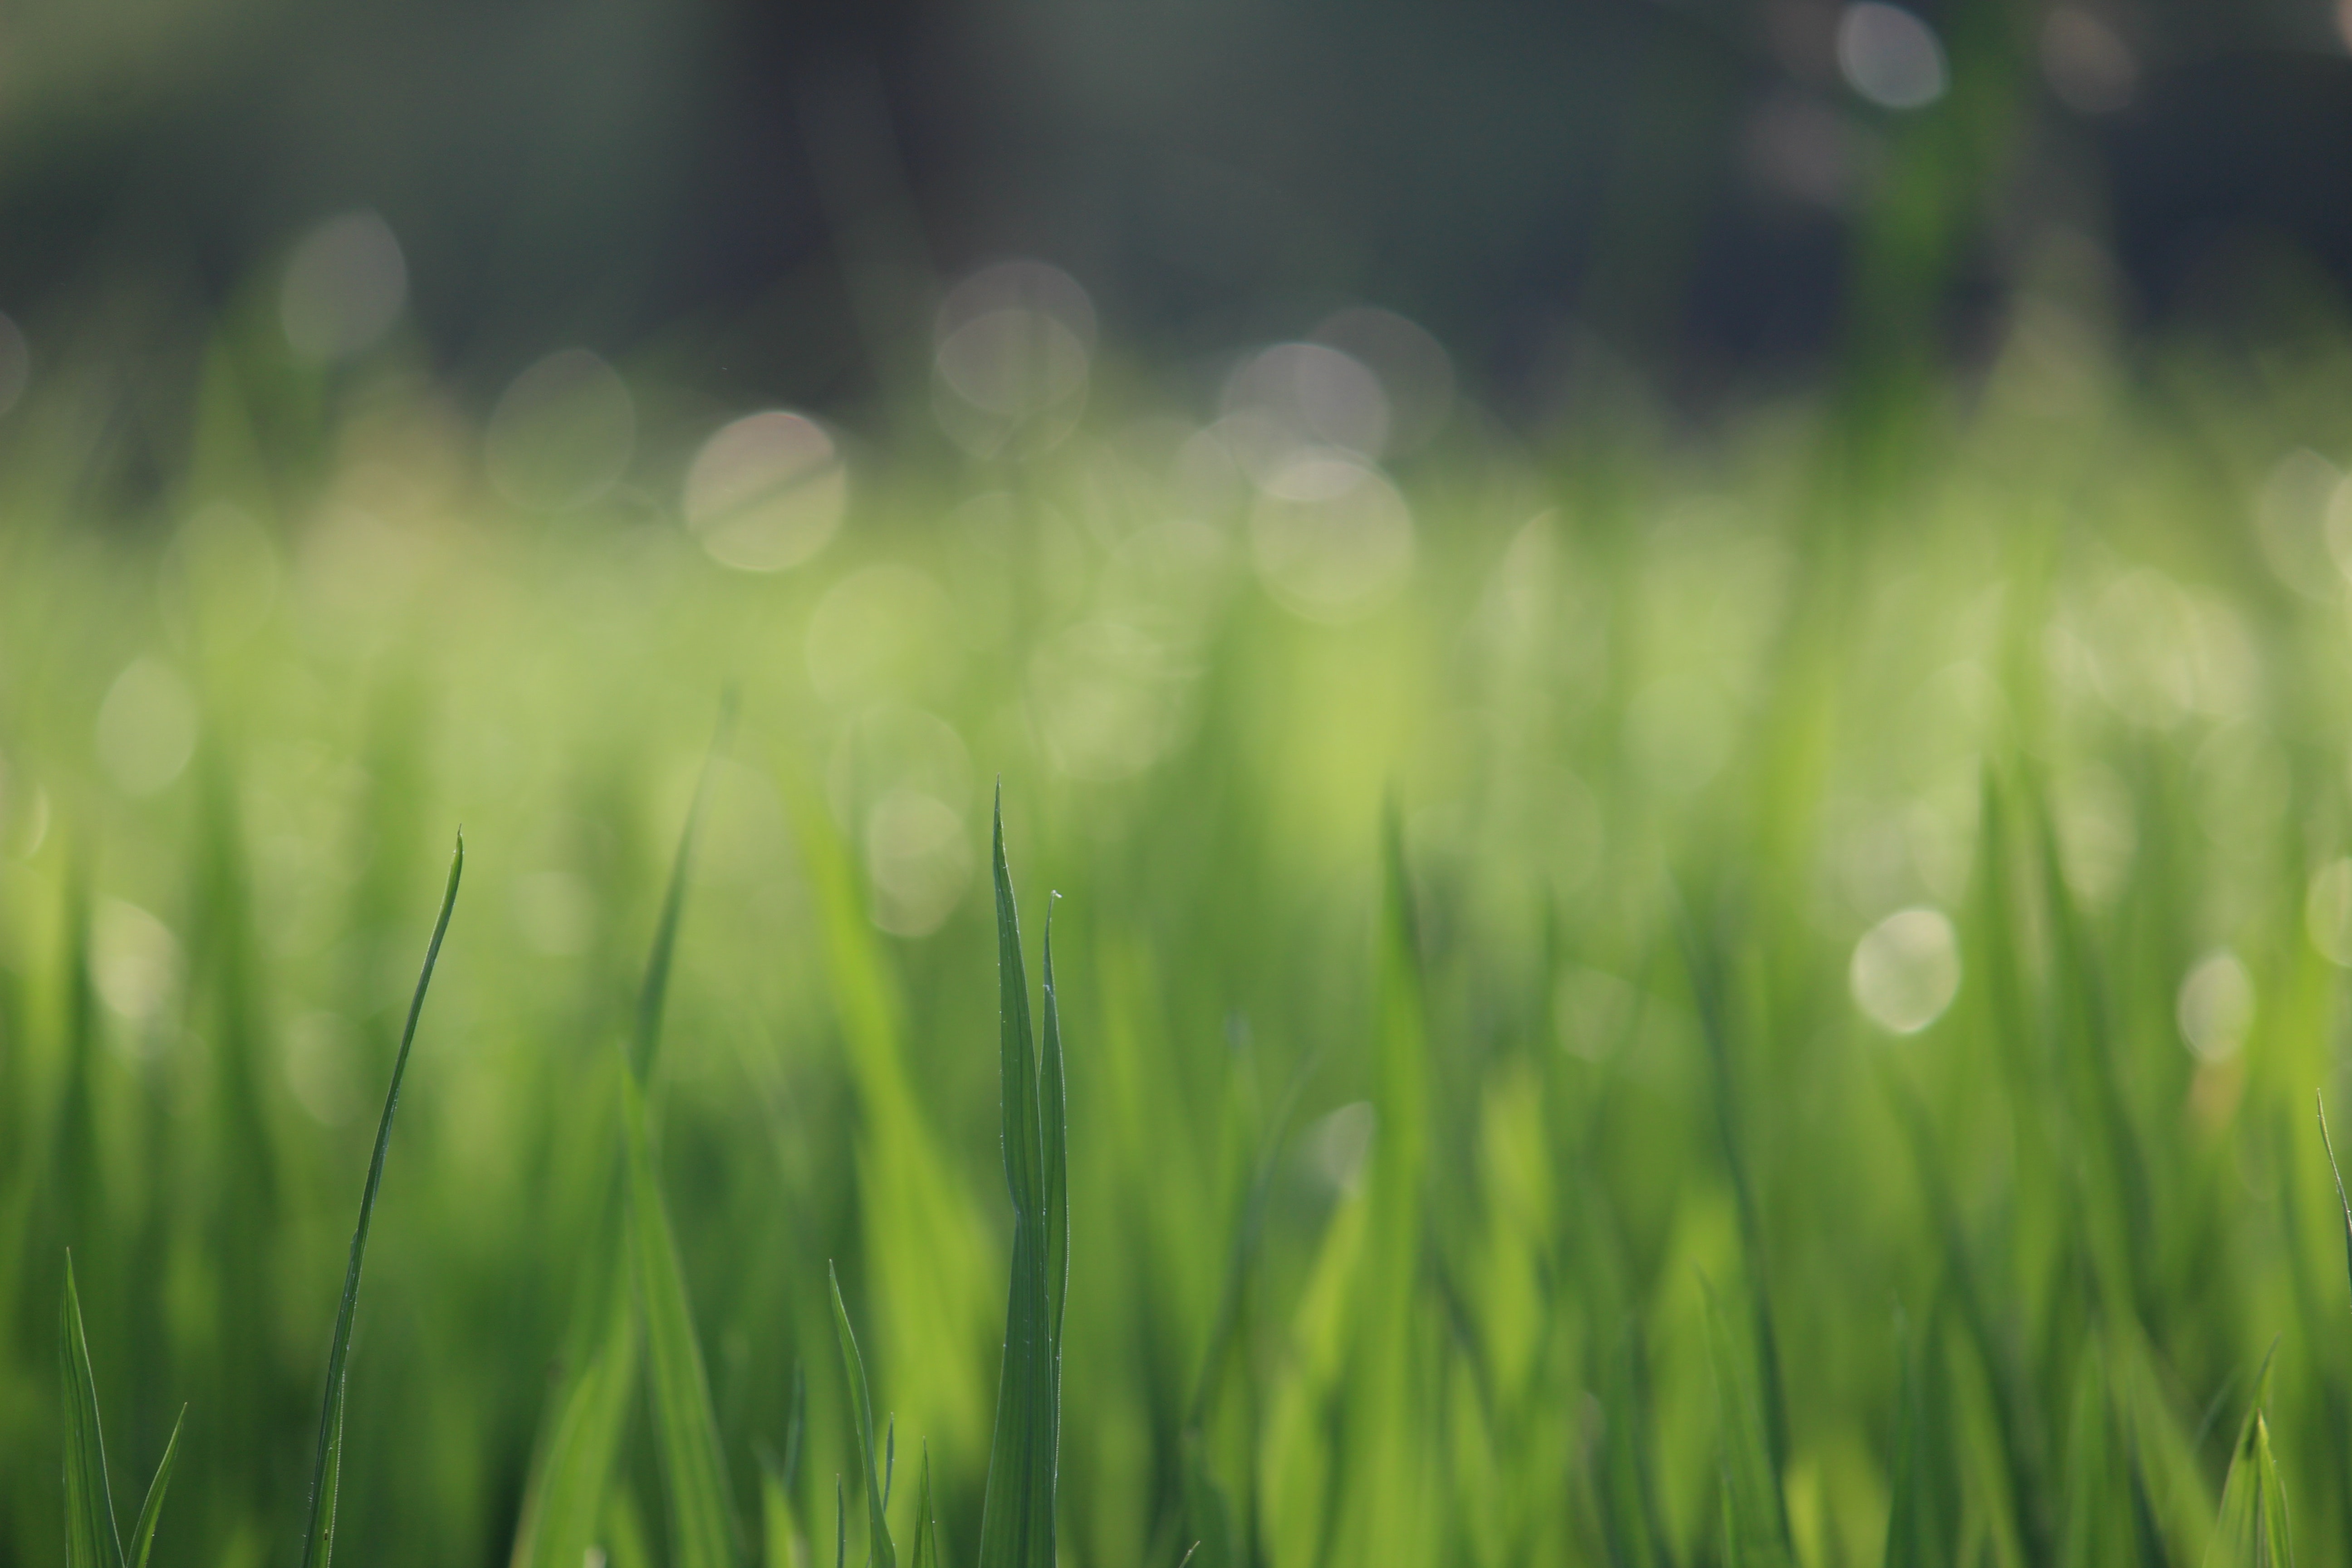
green, grass, vegetation, grass family, field, close up, moisture, water, grassland, macro photography, morning, sunlight, lawn, meadow, wheatgrass, dew, plant stem, computer wallpaper, crop